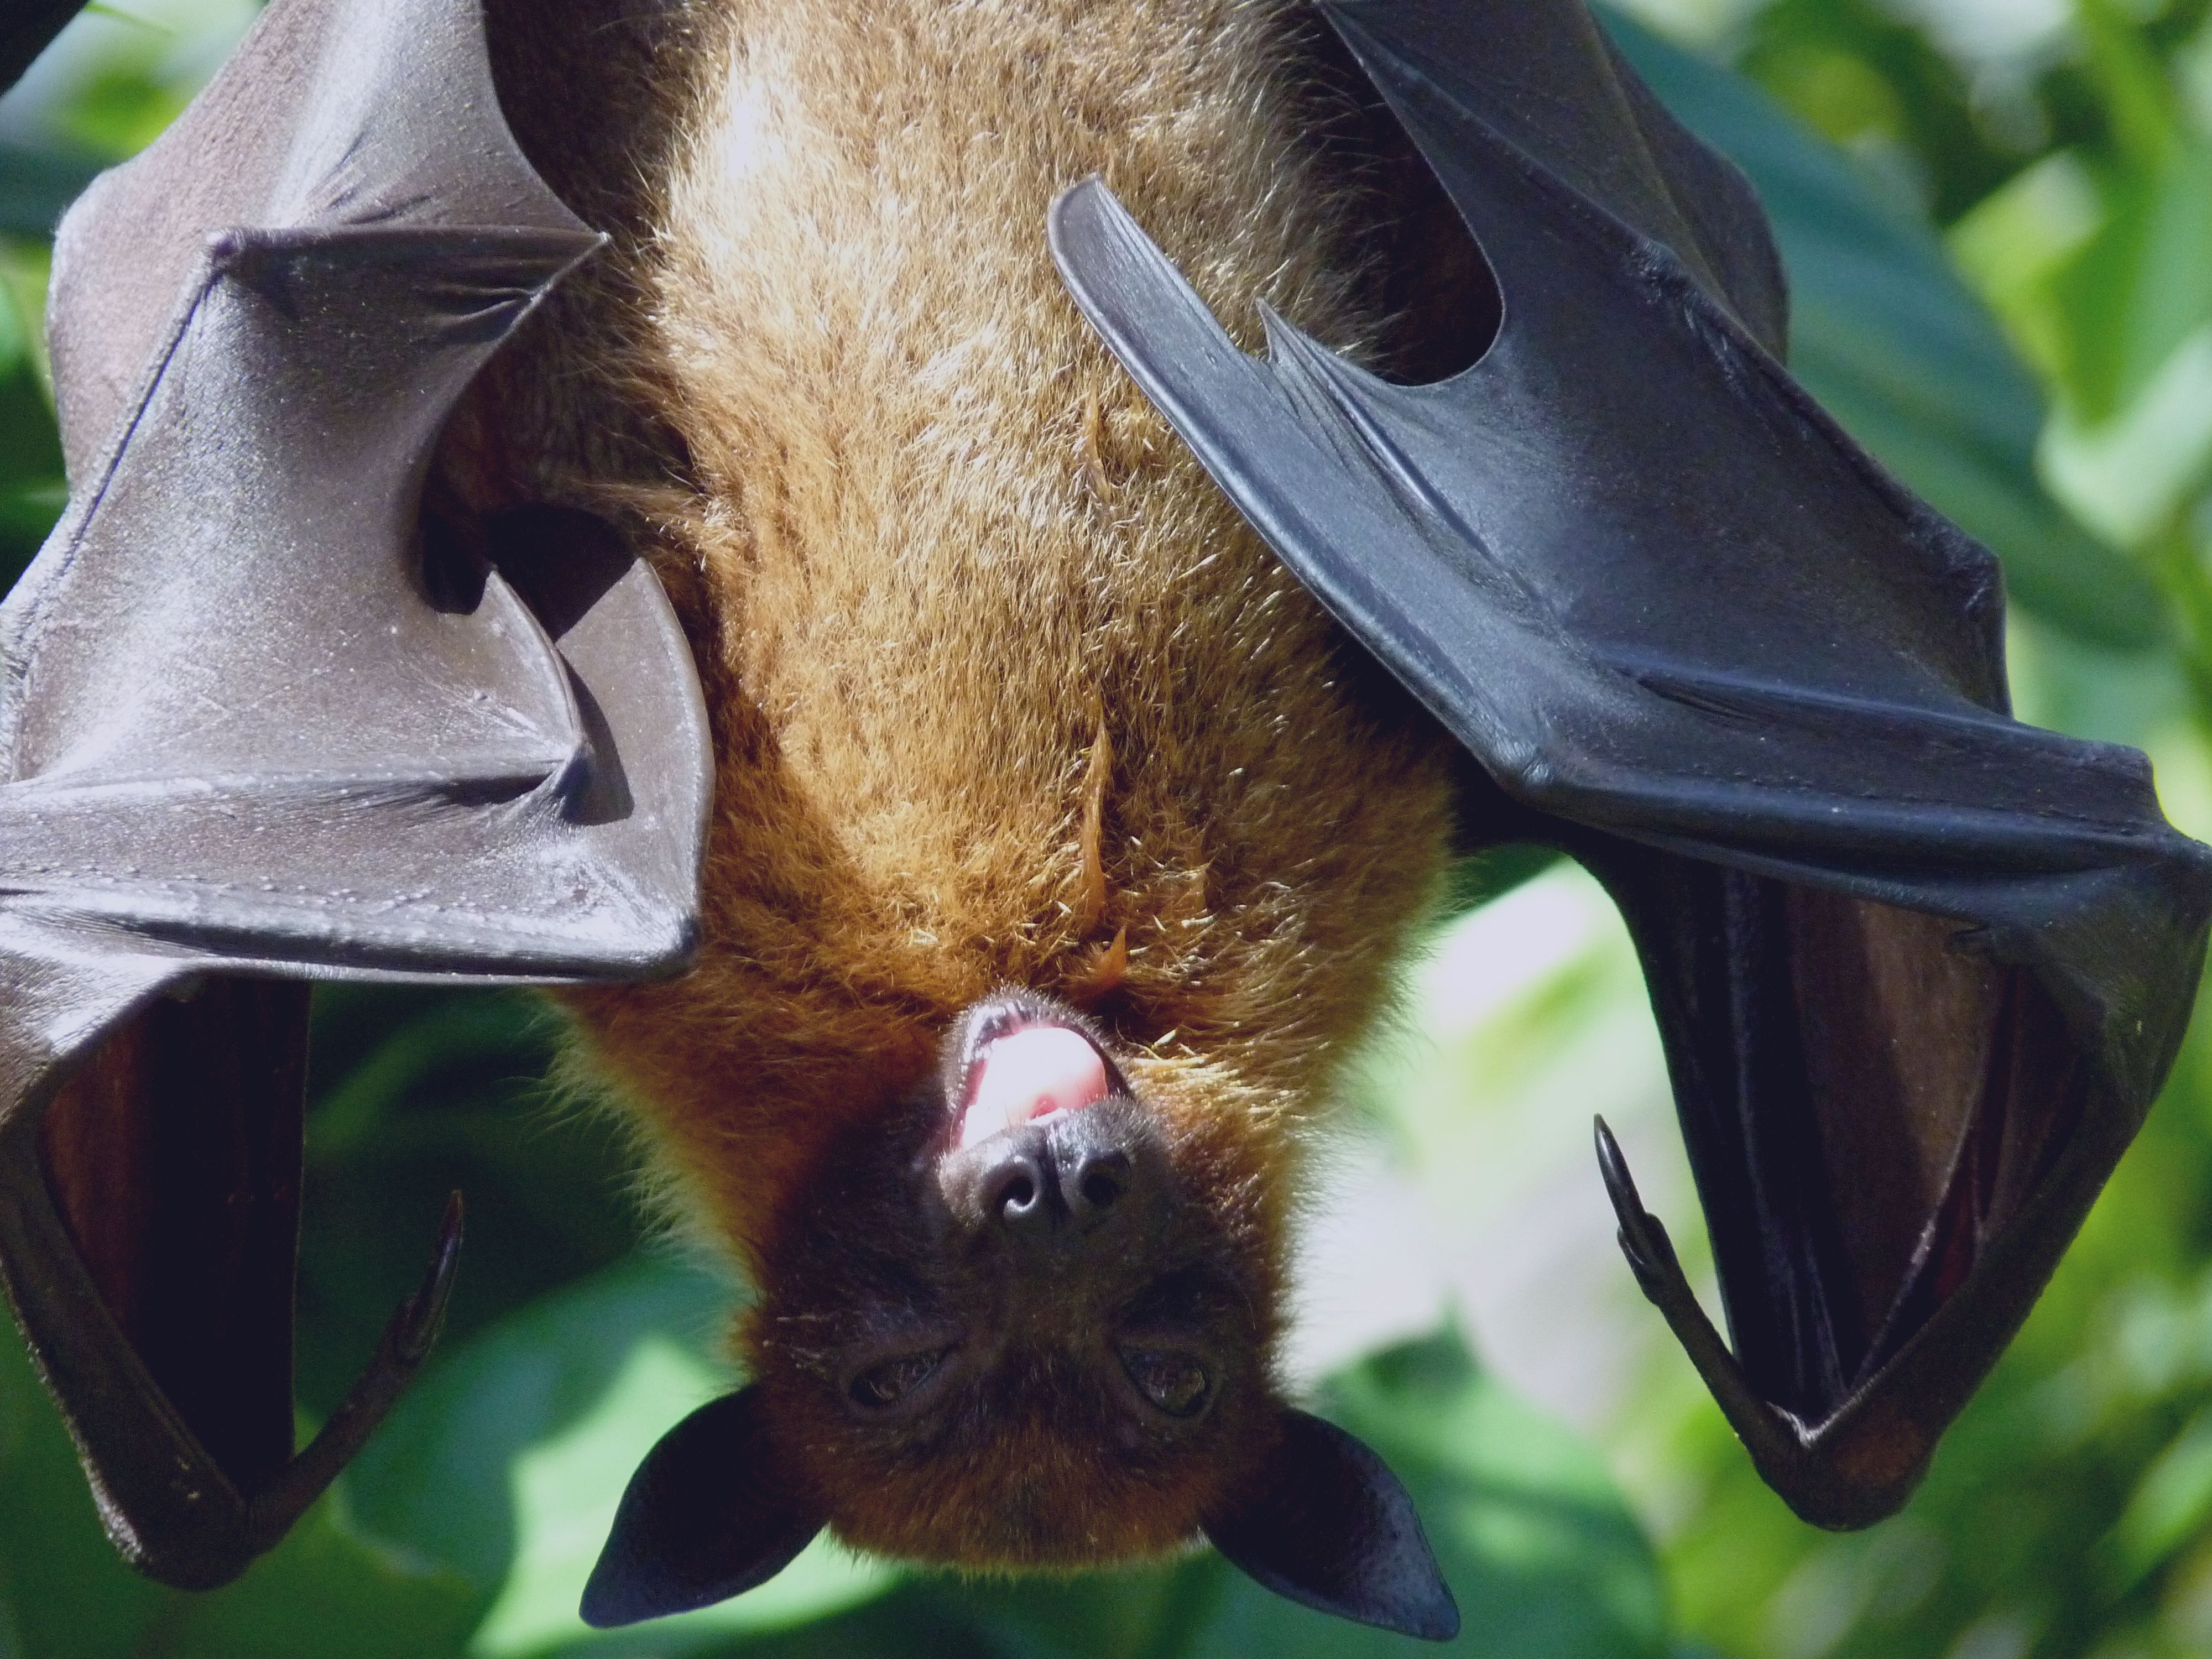
nature, wing, flower, view, wildlife, zoo, fur, mammal, rest, fauna, close up, sleep, snout, head, vertebrate, tongue, bat, hunter, animal world, tiergarten, animal portrait, depend, flying dog